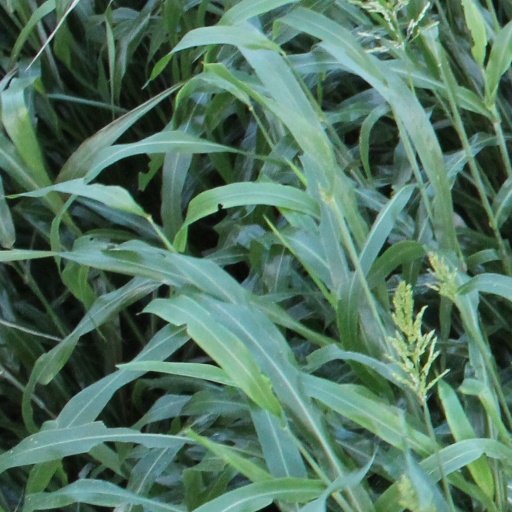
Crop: sorghum